Richard Wossidlo

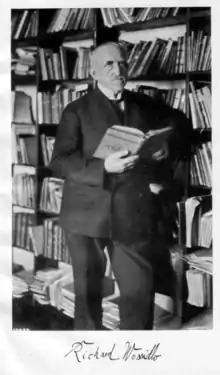

Richard Carl Theodor August Wossidlo (26 January 1859, in Friedrichshof – May 1939, in Waren an der Müritz) was a German schoolteacher and folklorist.